Myitsone Dam

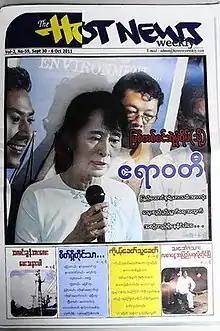
News reports such as Aung San Suu Kyi's campaign against the Myitsone Dam are not censored

In Burma, the Irrawaddy River, on the bank of which major historic cities such as Bagan were built, is considered as the birthplace of Burmese civilization. For that reason, The Burmese public protests against the dam project, which would inevitably alter hydrological characteristics of the historic river. Moreover, the growing Chinese influence in Burma is seen as exploitative by Burmese people, due to its association with previous military junta.